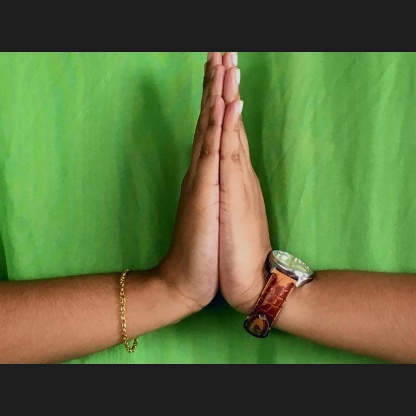
Mudra: Anjali